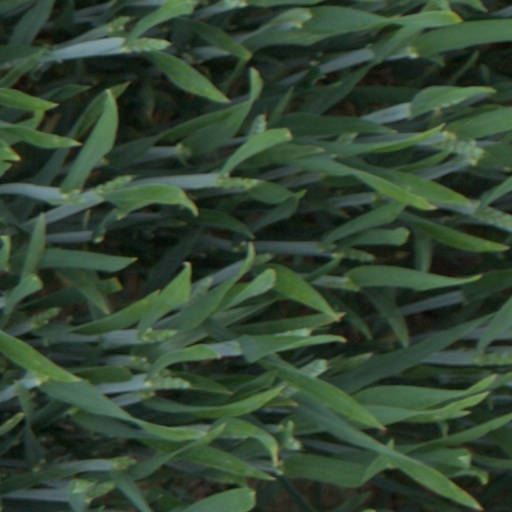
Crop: wheat